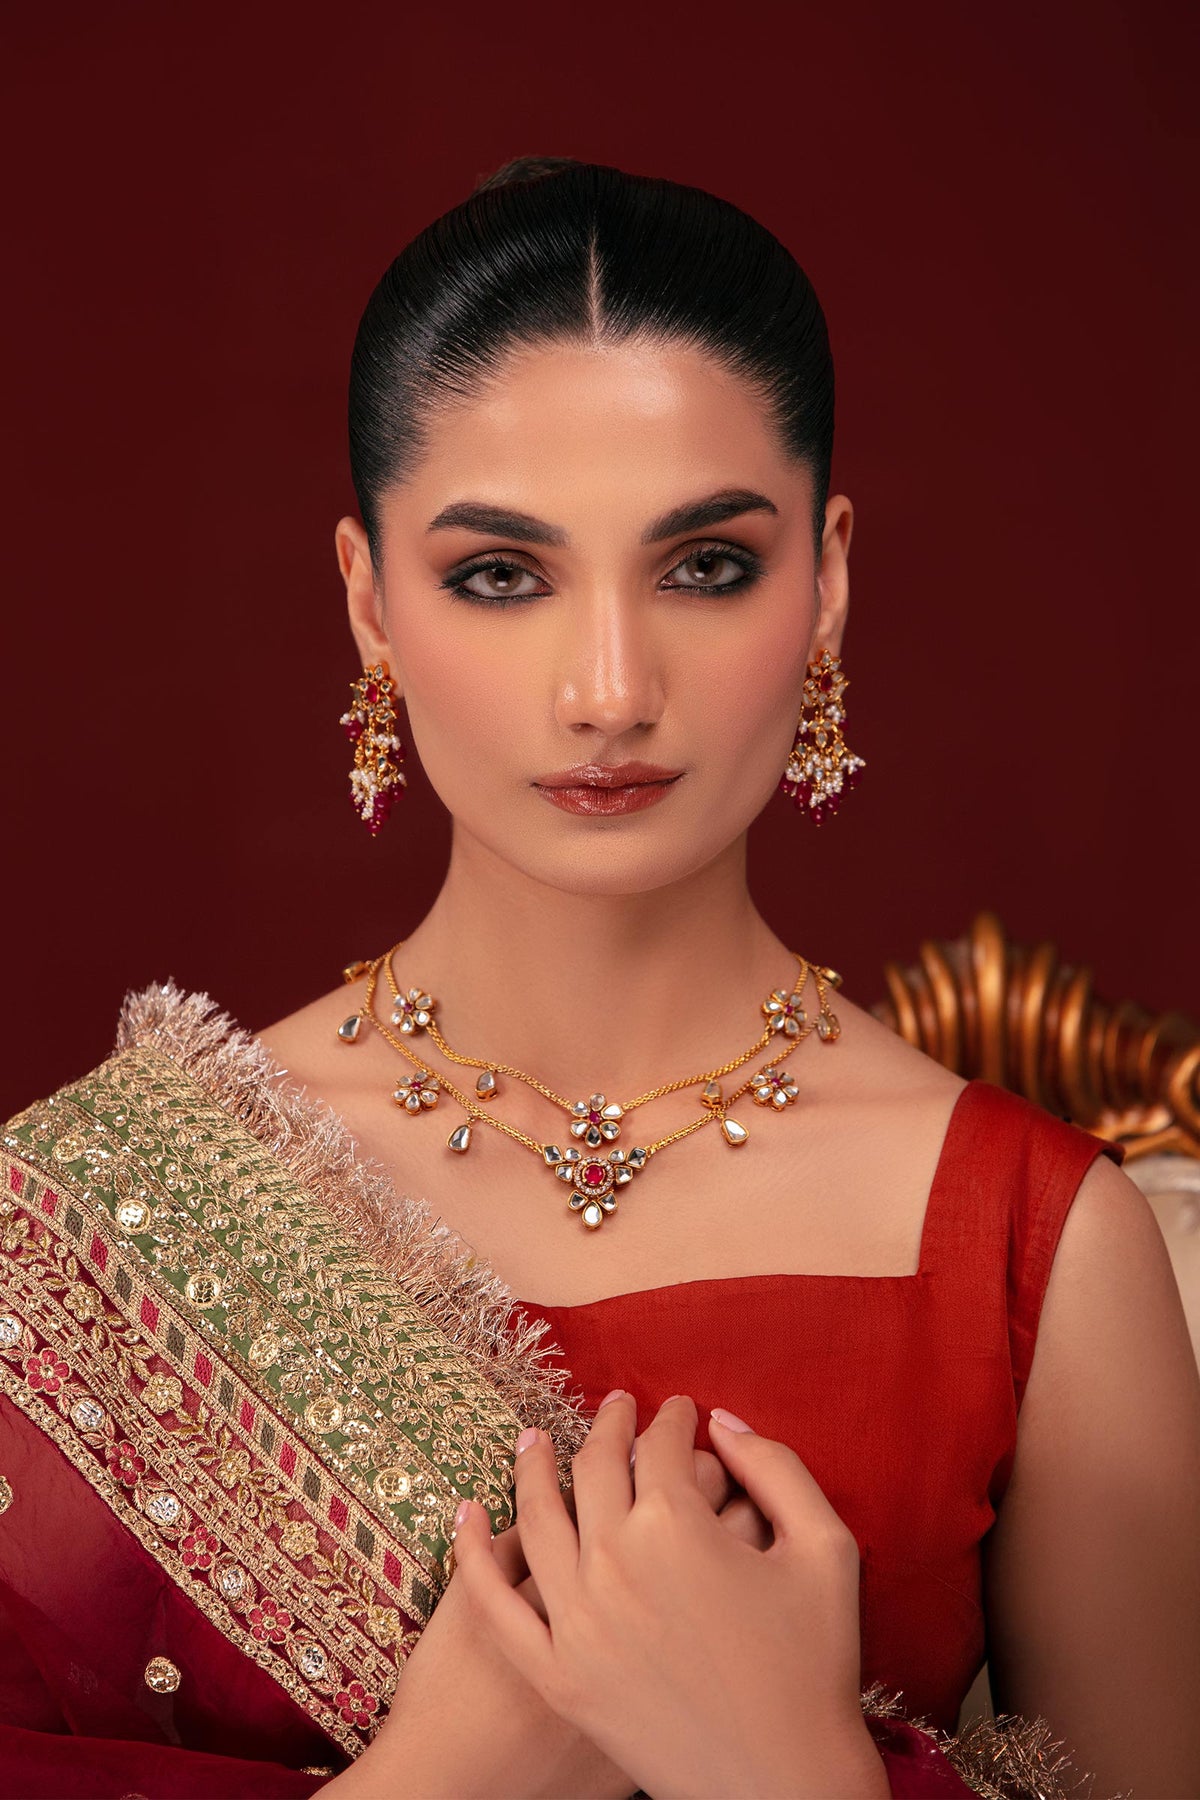
red gold komal necklace set with diamond and